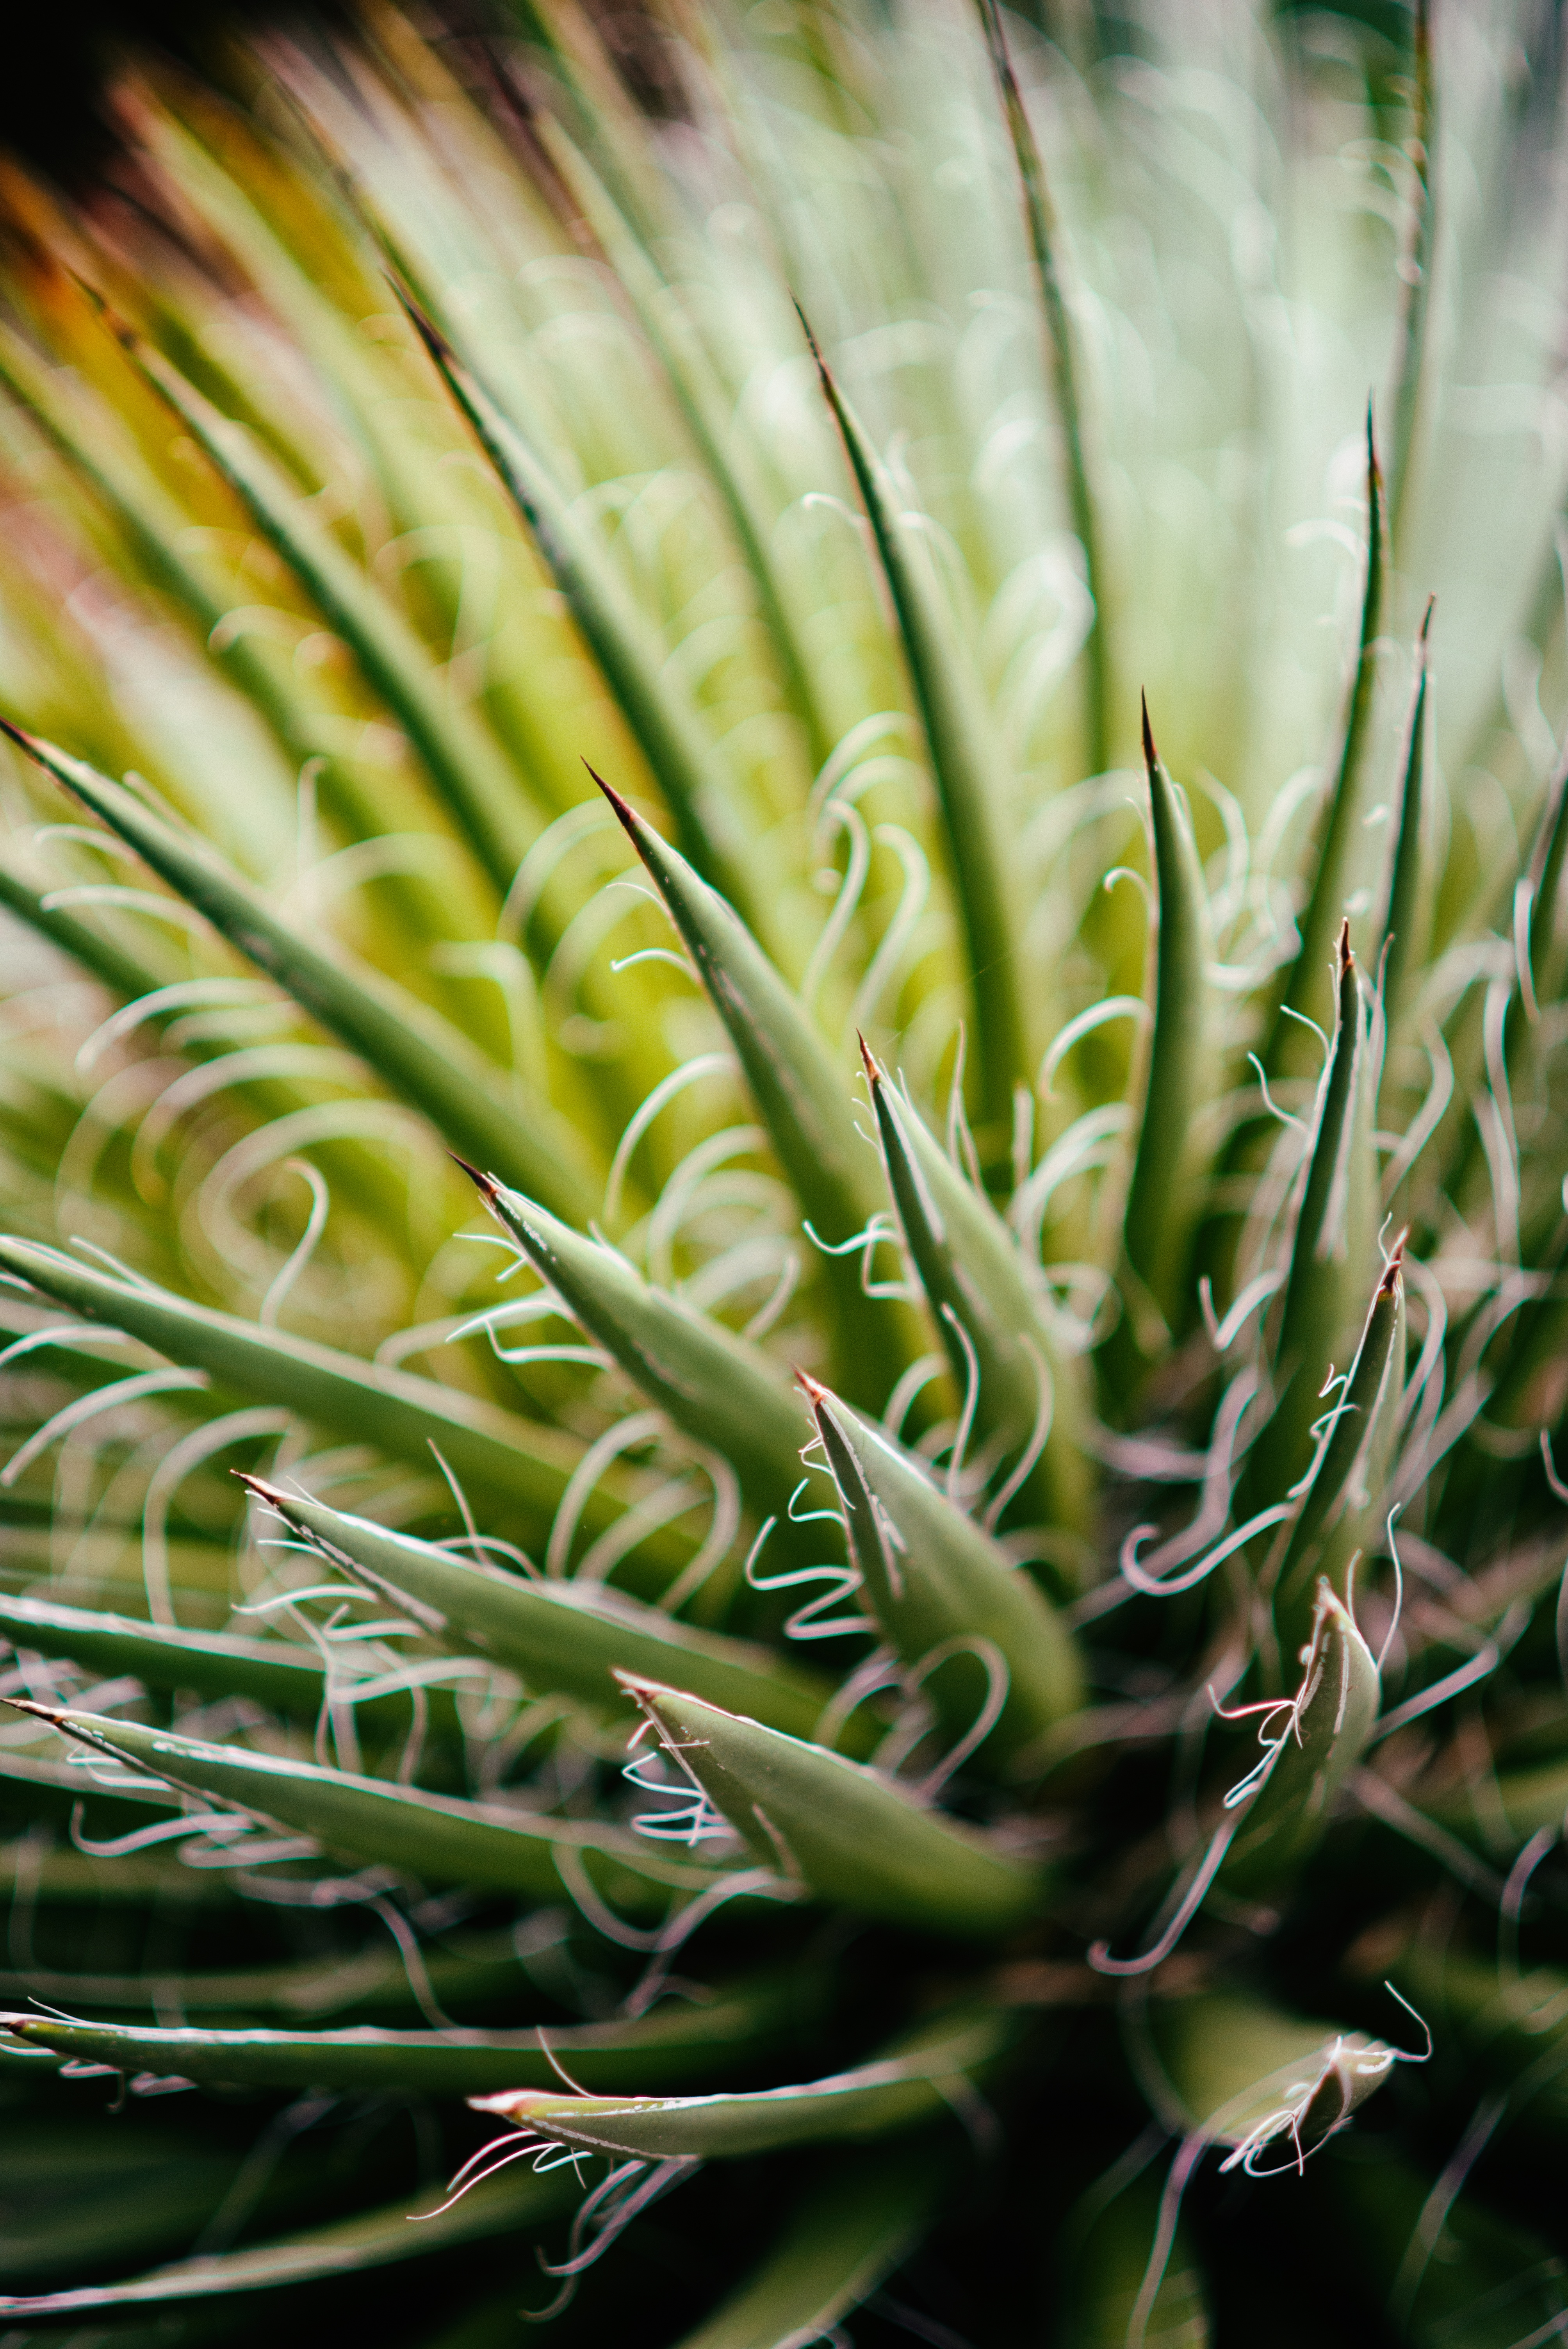
grass, plant, leaf, flower, green, botany, succulent, flora, spike, close up, aloe, macro photography, flowering plant, grass family, plant stem, land plant, thorns spines and prickles